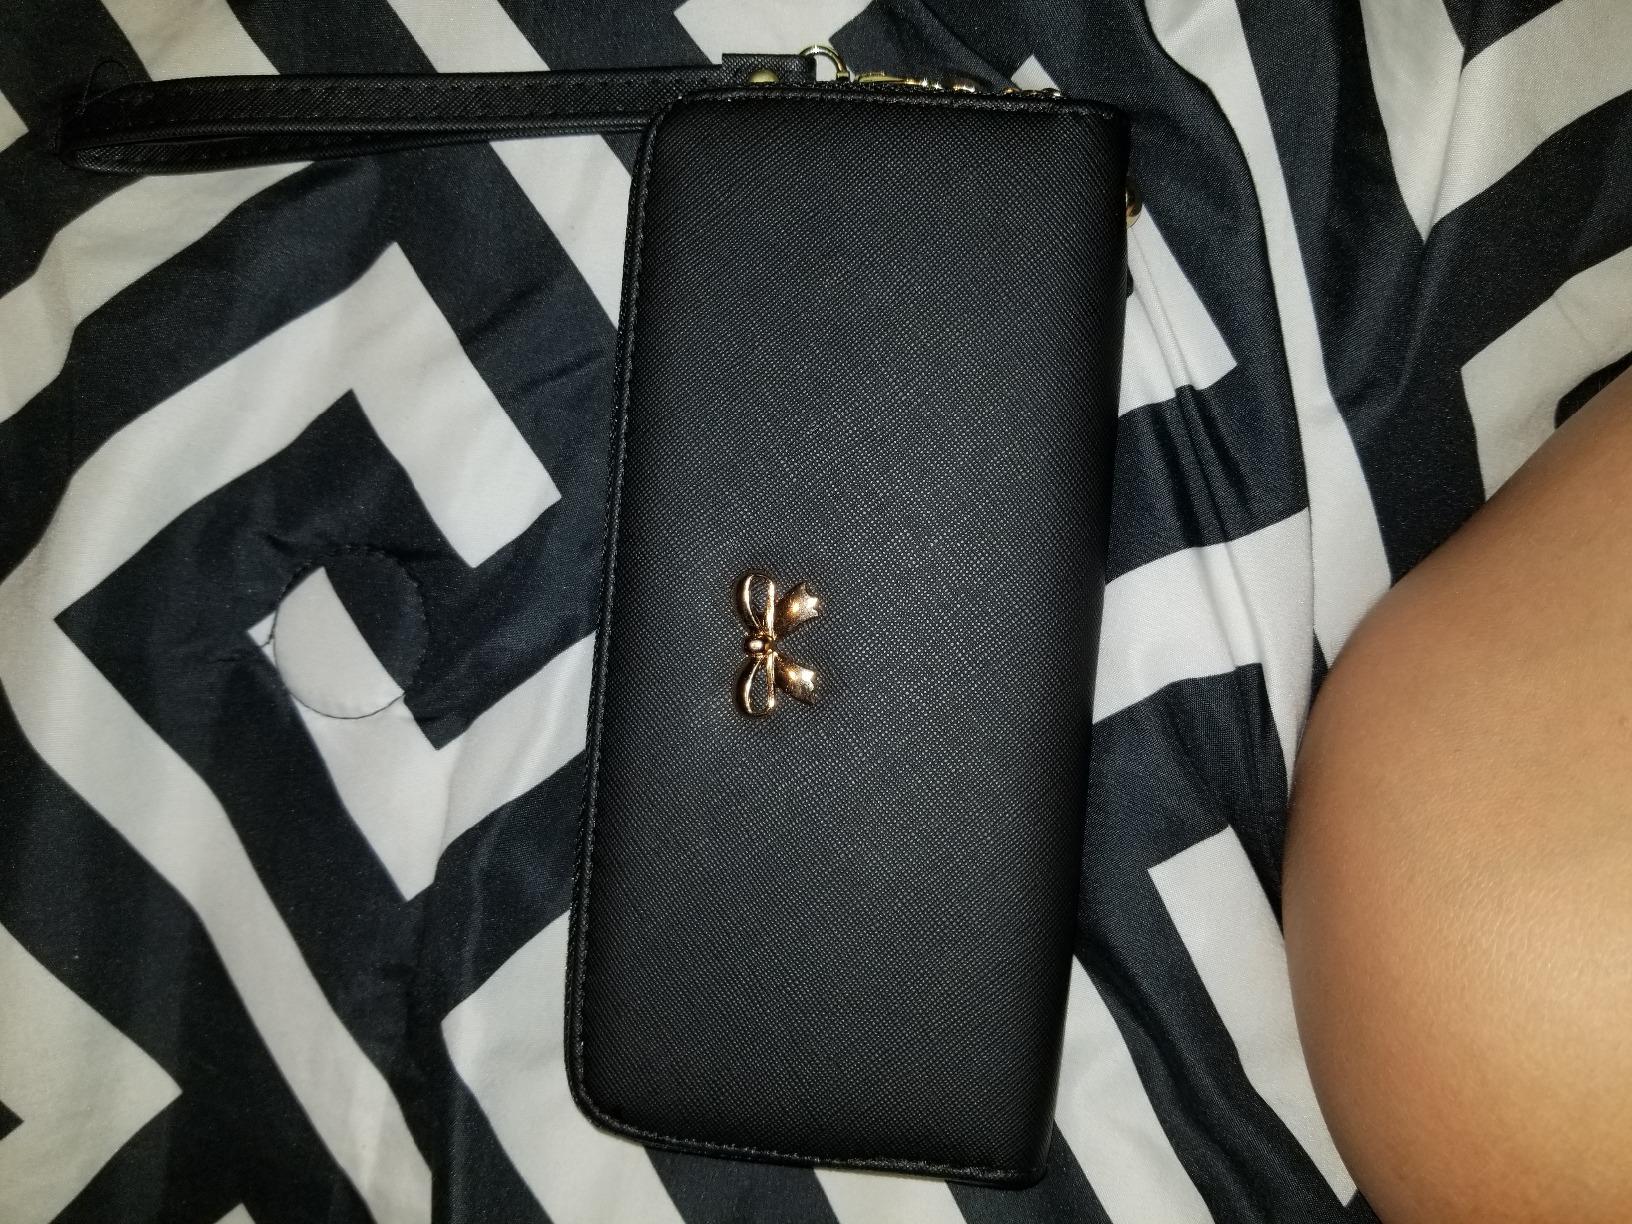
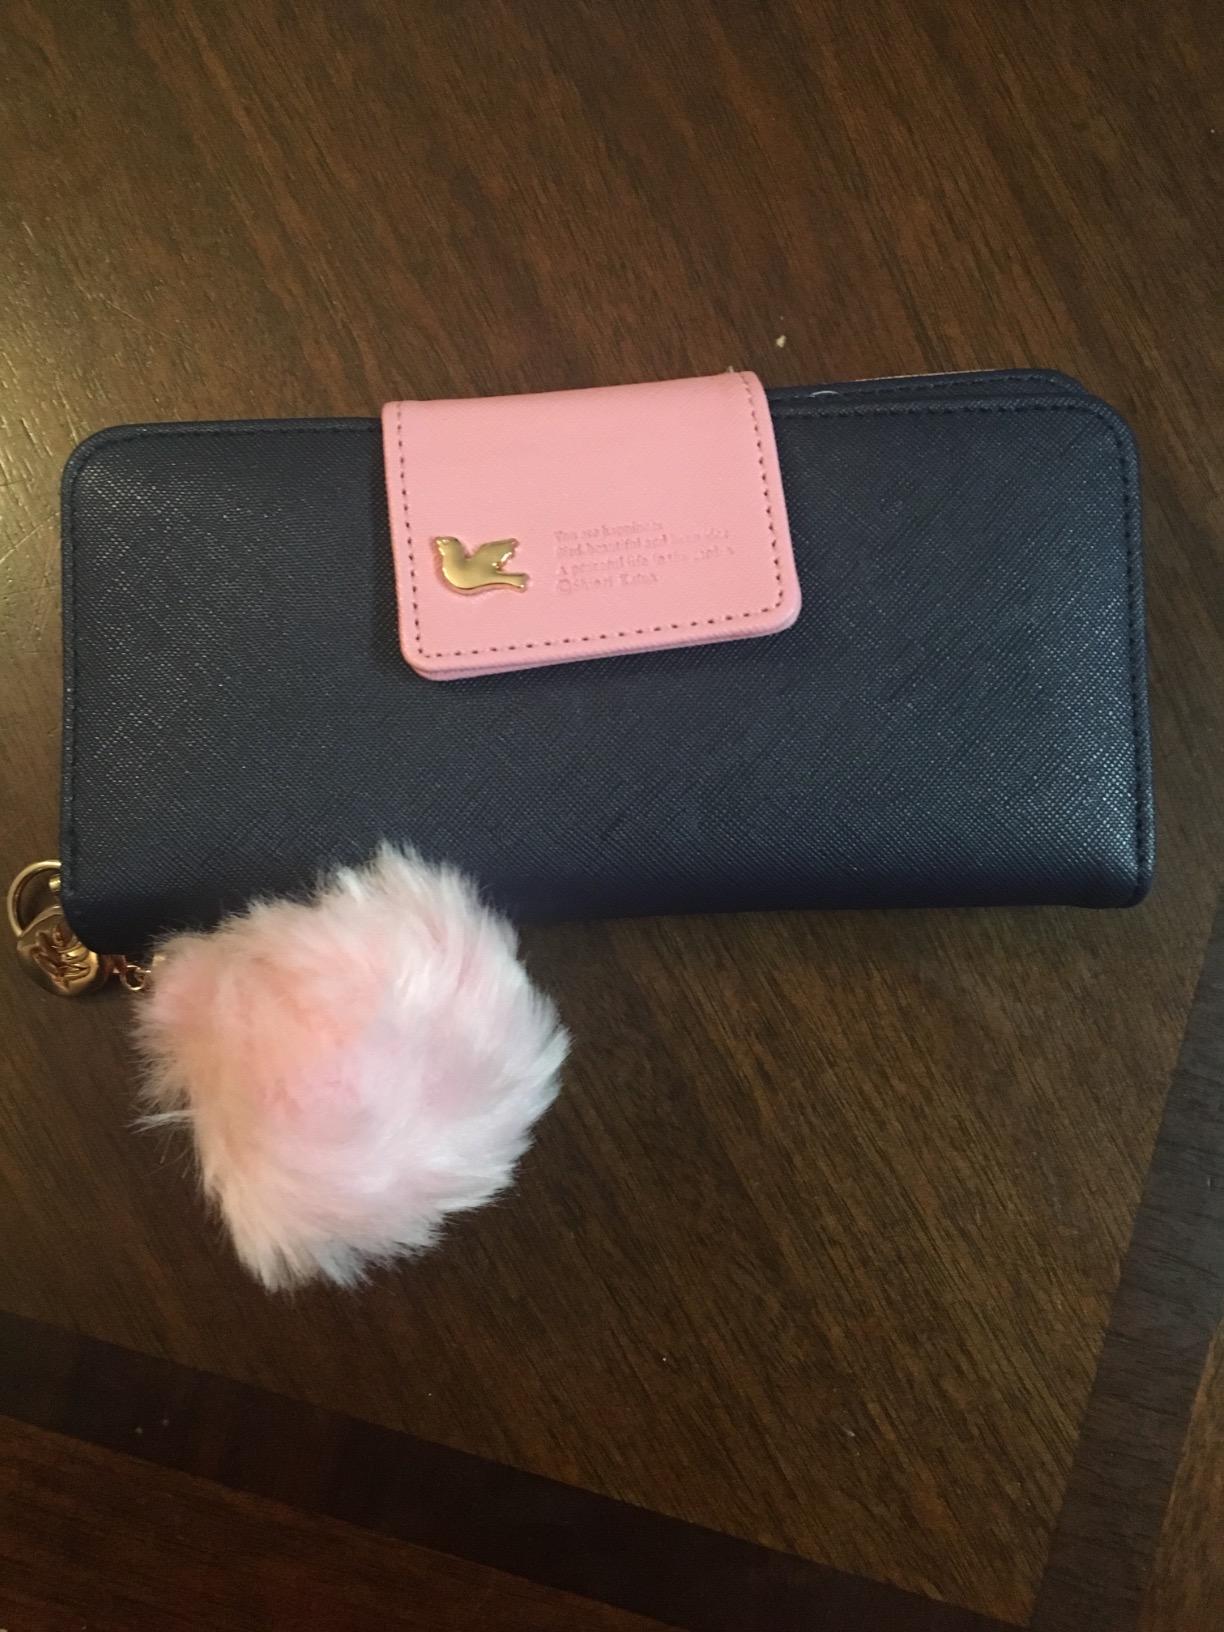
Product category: accessories_handbag
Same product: no